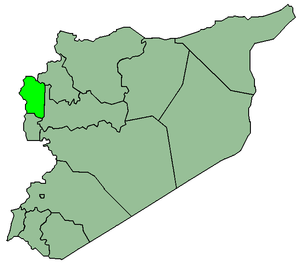
Les gouvernorats ou mouhafazas de Syrie sont divisés en districts, eux-mêmes divisés en sous-districts.